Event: Nepal Earthquake
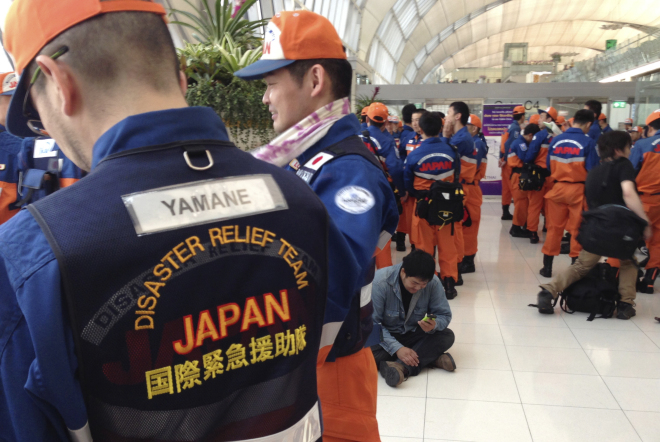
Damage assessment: no_damage